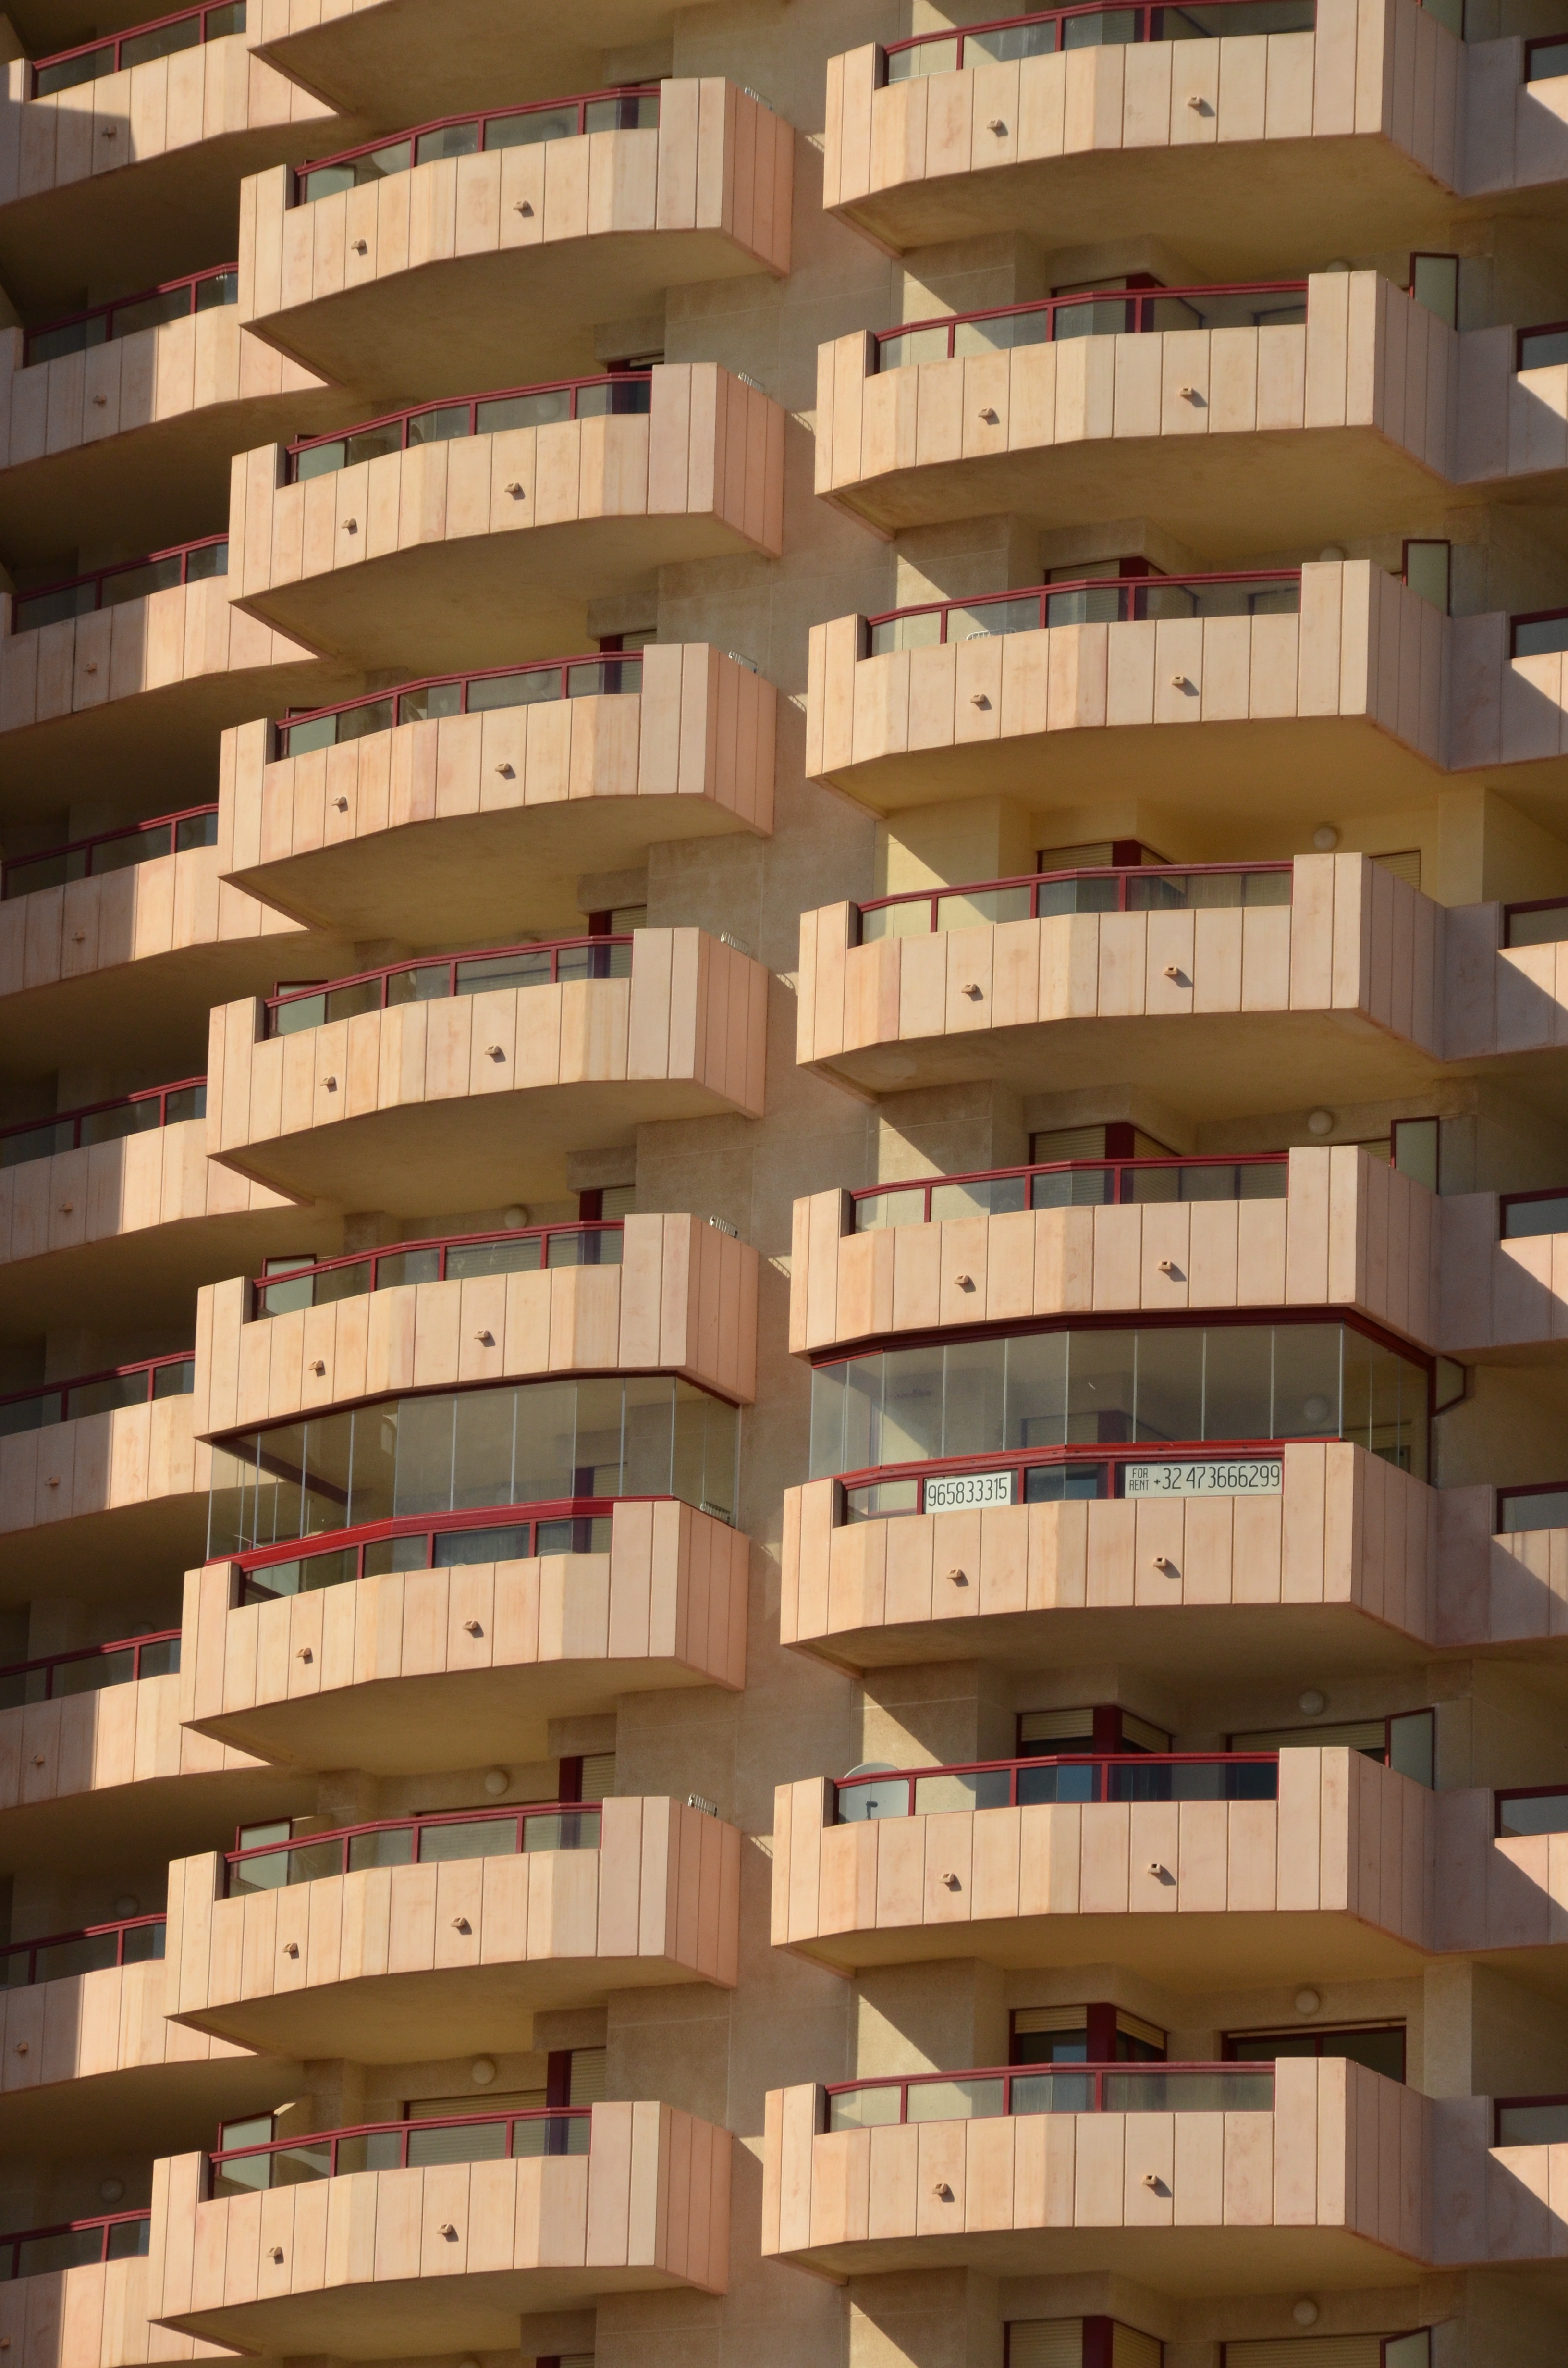
architecture, wood, building, skyscraper, balcony, pattern, line, facade, apartment, tower block, interior design, spain, design, symmetry, flat, condominium, calp, window covering